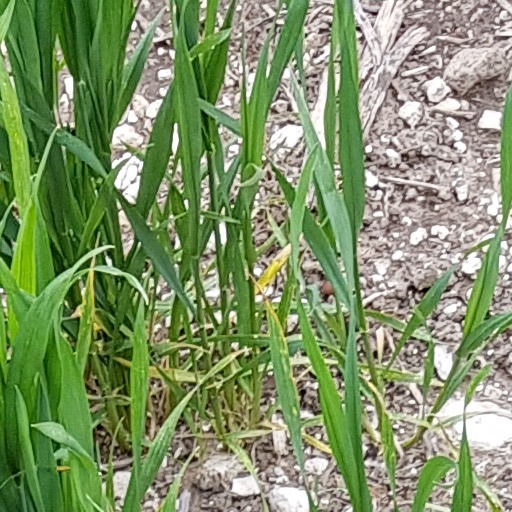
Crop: wheat